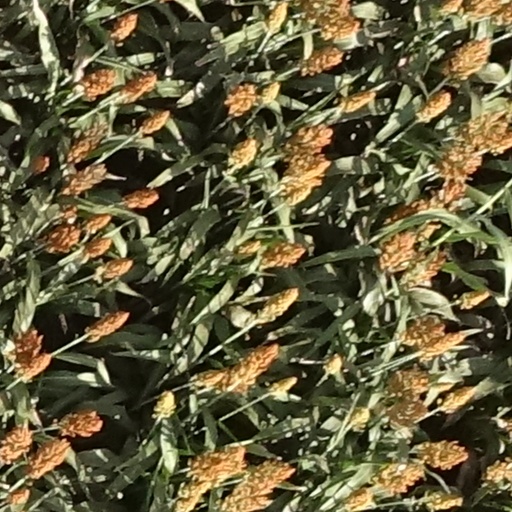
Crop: sorghum